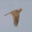
Label: bird